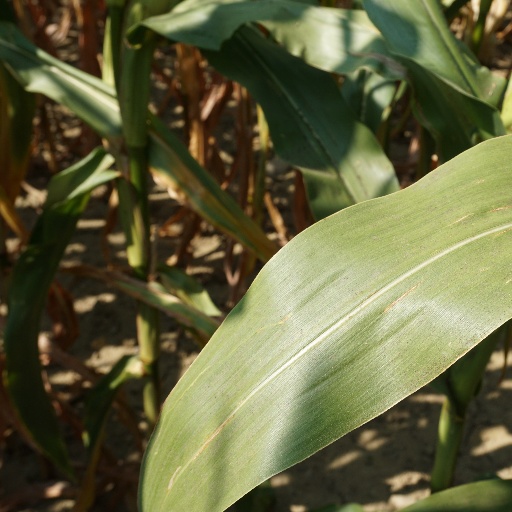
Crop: maize; corn